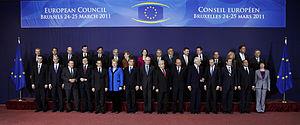
Conseil européen
Le mécanisme européen de stabilité ou MES est un dispositif européen de gestion des crises financières de la zone euro qui succède depuis le 1ᵉʳ juillet 2012, au sein du Pacte budgétaire européen, au Fonds européen de stabilité financière qui avait été mis en place en réponse à la crise de la dette publique dans la zone euro. Il ne concerne que les États membres de la zone euro. Le FESF et le MES sont des entités légales séparées mais partagent personnel et locaux.